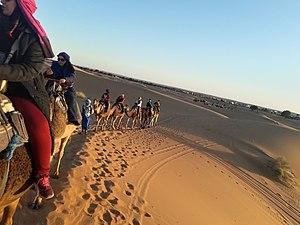
J'ai pris cette photo au moment ou nous étions sur le dos de chameau. Nous nous dirigions vers les dunes pour assister au coucher du soleil. A un certain moment, je me suis retourné et j'ai vu qu'il n y avait personne ni rien dernière nous, hormis LE DESERT. Etant inspiré, j'ai décidé d'immortaliser ce moment assez unique. This is an image with the theme ""Africa on the Move or Transport"" from: Morocco"
Arfoud ou Erfoud est une ville du Maroc. Elle est située dans la région de Drâa-Tafilalet.